Dilba Tanrıkulu

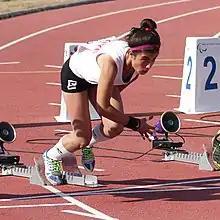
Dilba Tanrıkulu at the 2013 IPC Athletics World Championships – Women's 100 metres

Dilba Tanrıkulu (born 8 November 1998) is a Turkish track and field para-athlete competing in the T46 and T47 disability classes sprint and F46 and F47 disability classes long jump events.